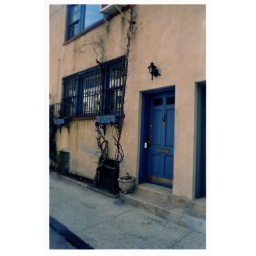
This amazingly serene spot was emphasized by the gorgeous blue of the door and flower boxes. What a lovely home.